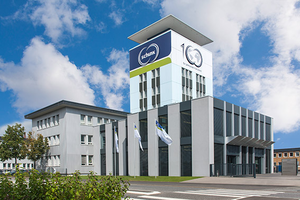
Le Schunk Group est une entreprise allemande. Les principaux secteurs d’activités sont les techniques du carbone et les céramiques, les techniques de simulation de l’environnement et du climat, métal fritté et les techniques du soudage par ultrasons.